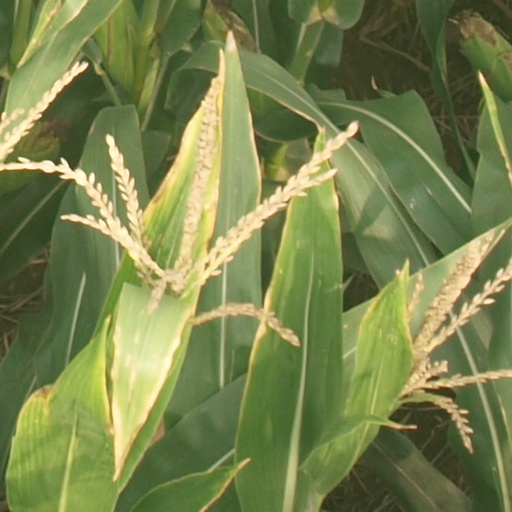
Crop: maize; corn